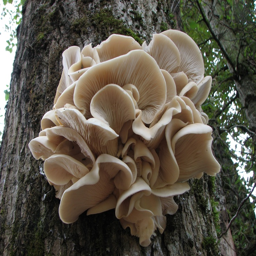
fungus grows in elaborate patterns on a tree trunk .